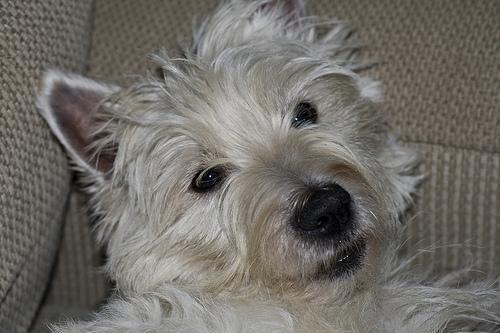
West_Highland_white_terrier